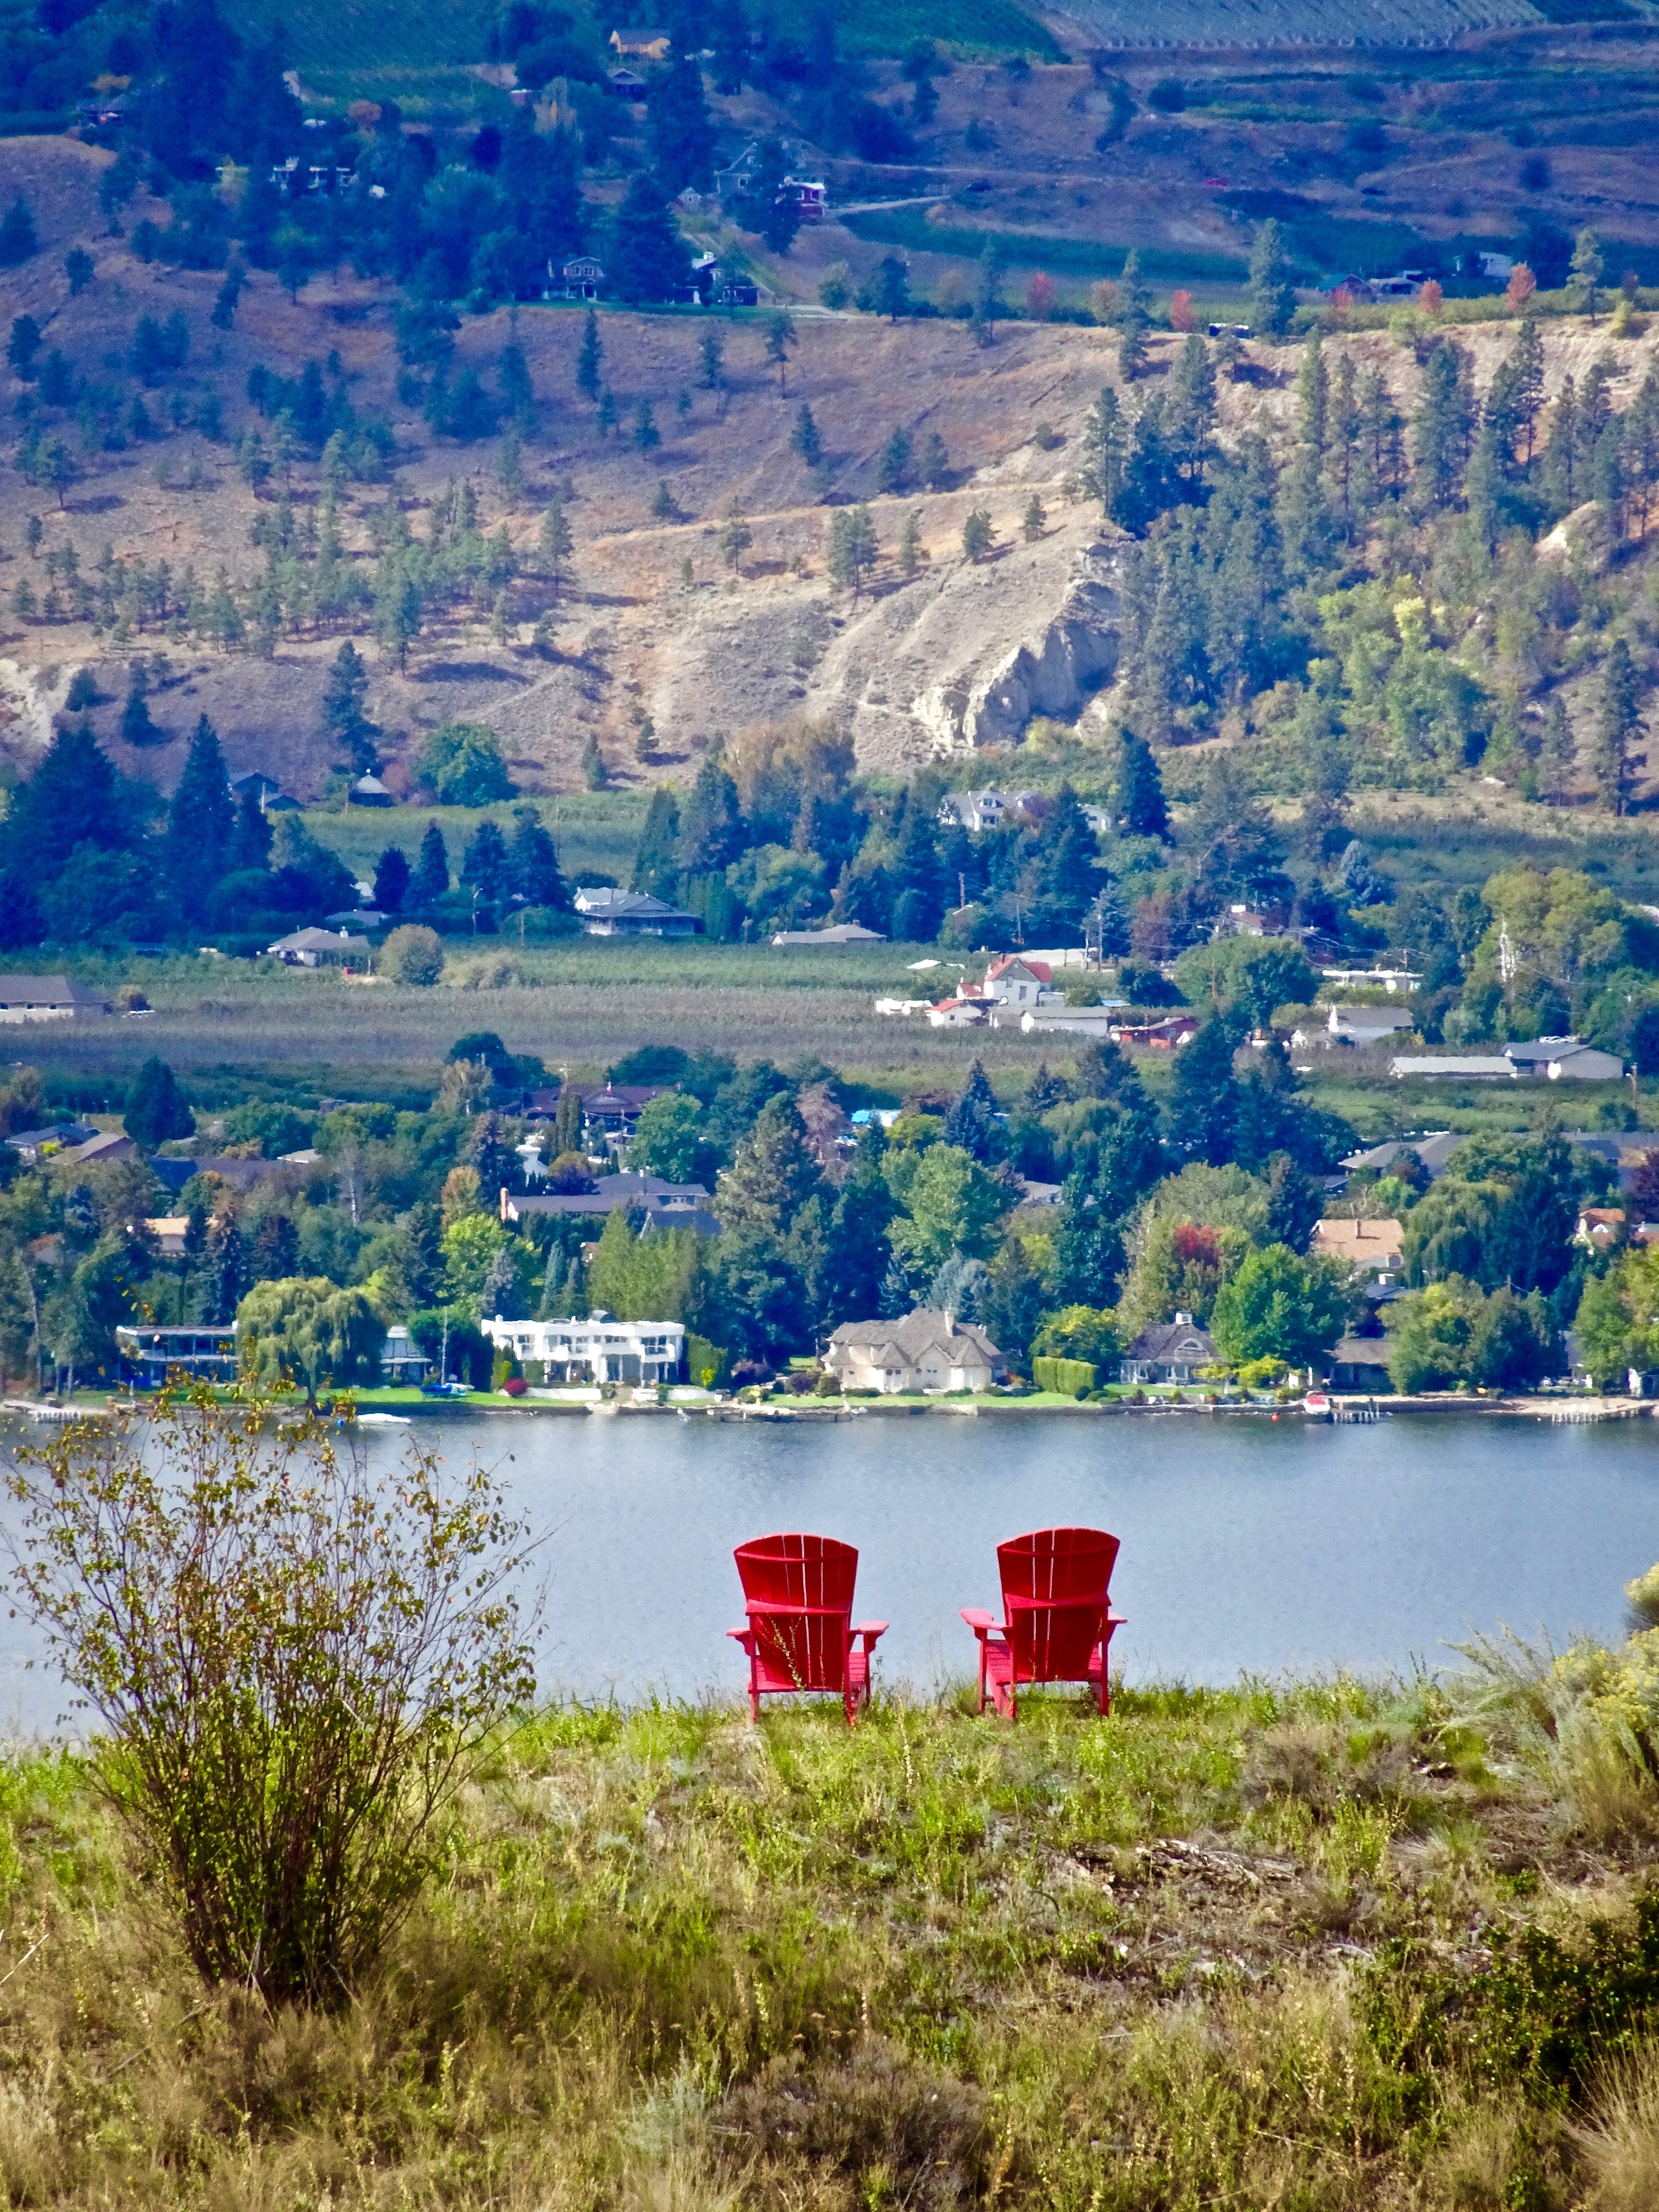
landscape, wilderness, mountain, seat, lake, view, river, valley, mountain range, lookout, fjord, canyon, point, national park, chairs, plateau, vantage, landform, geographical feature